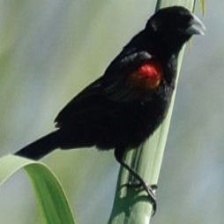
Species: FAN TAILED WIDOW
Scientific name: EUPLECTES AXILLARIS